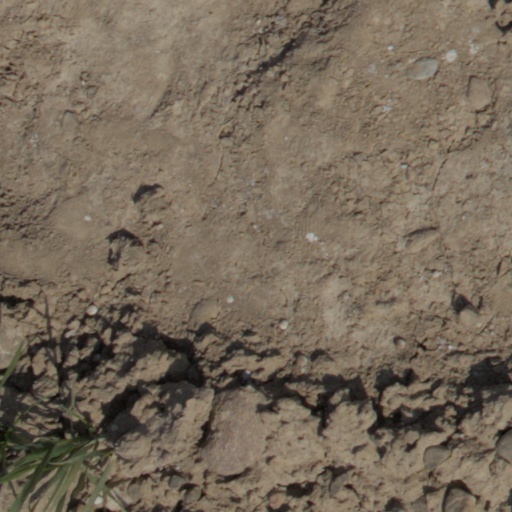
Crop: wheat